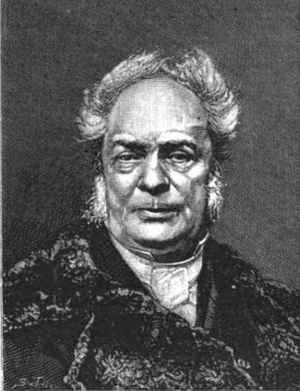
En chimie minérale, un phosphate est un sel résultant de l'attaque d'une base par de l'acide phosphorique H₃PO₄.
Les Établissements Kuhlmann sont un groupe industriel français fondé par le Pʳ Frédéric Kuhlmann en 1825, dans la chimie. Onzième plus grosse capitalisation boursière française en 1936, le groupe devient ensuite Ugine-Kuhlmann en 1966, puis Pechiney-Ugine-Kuhlmann en 1971.